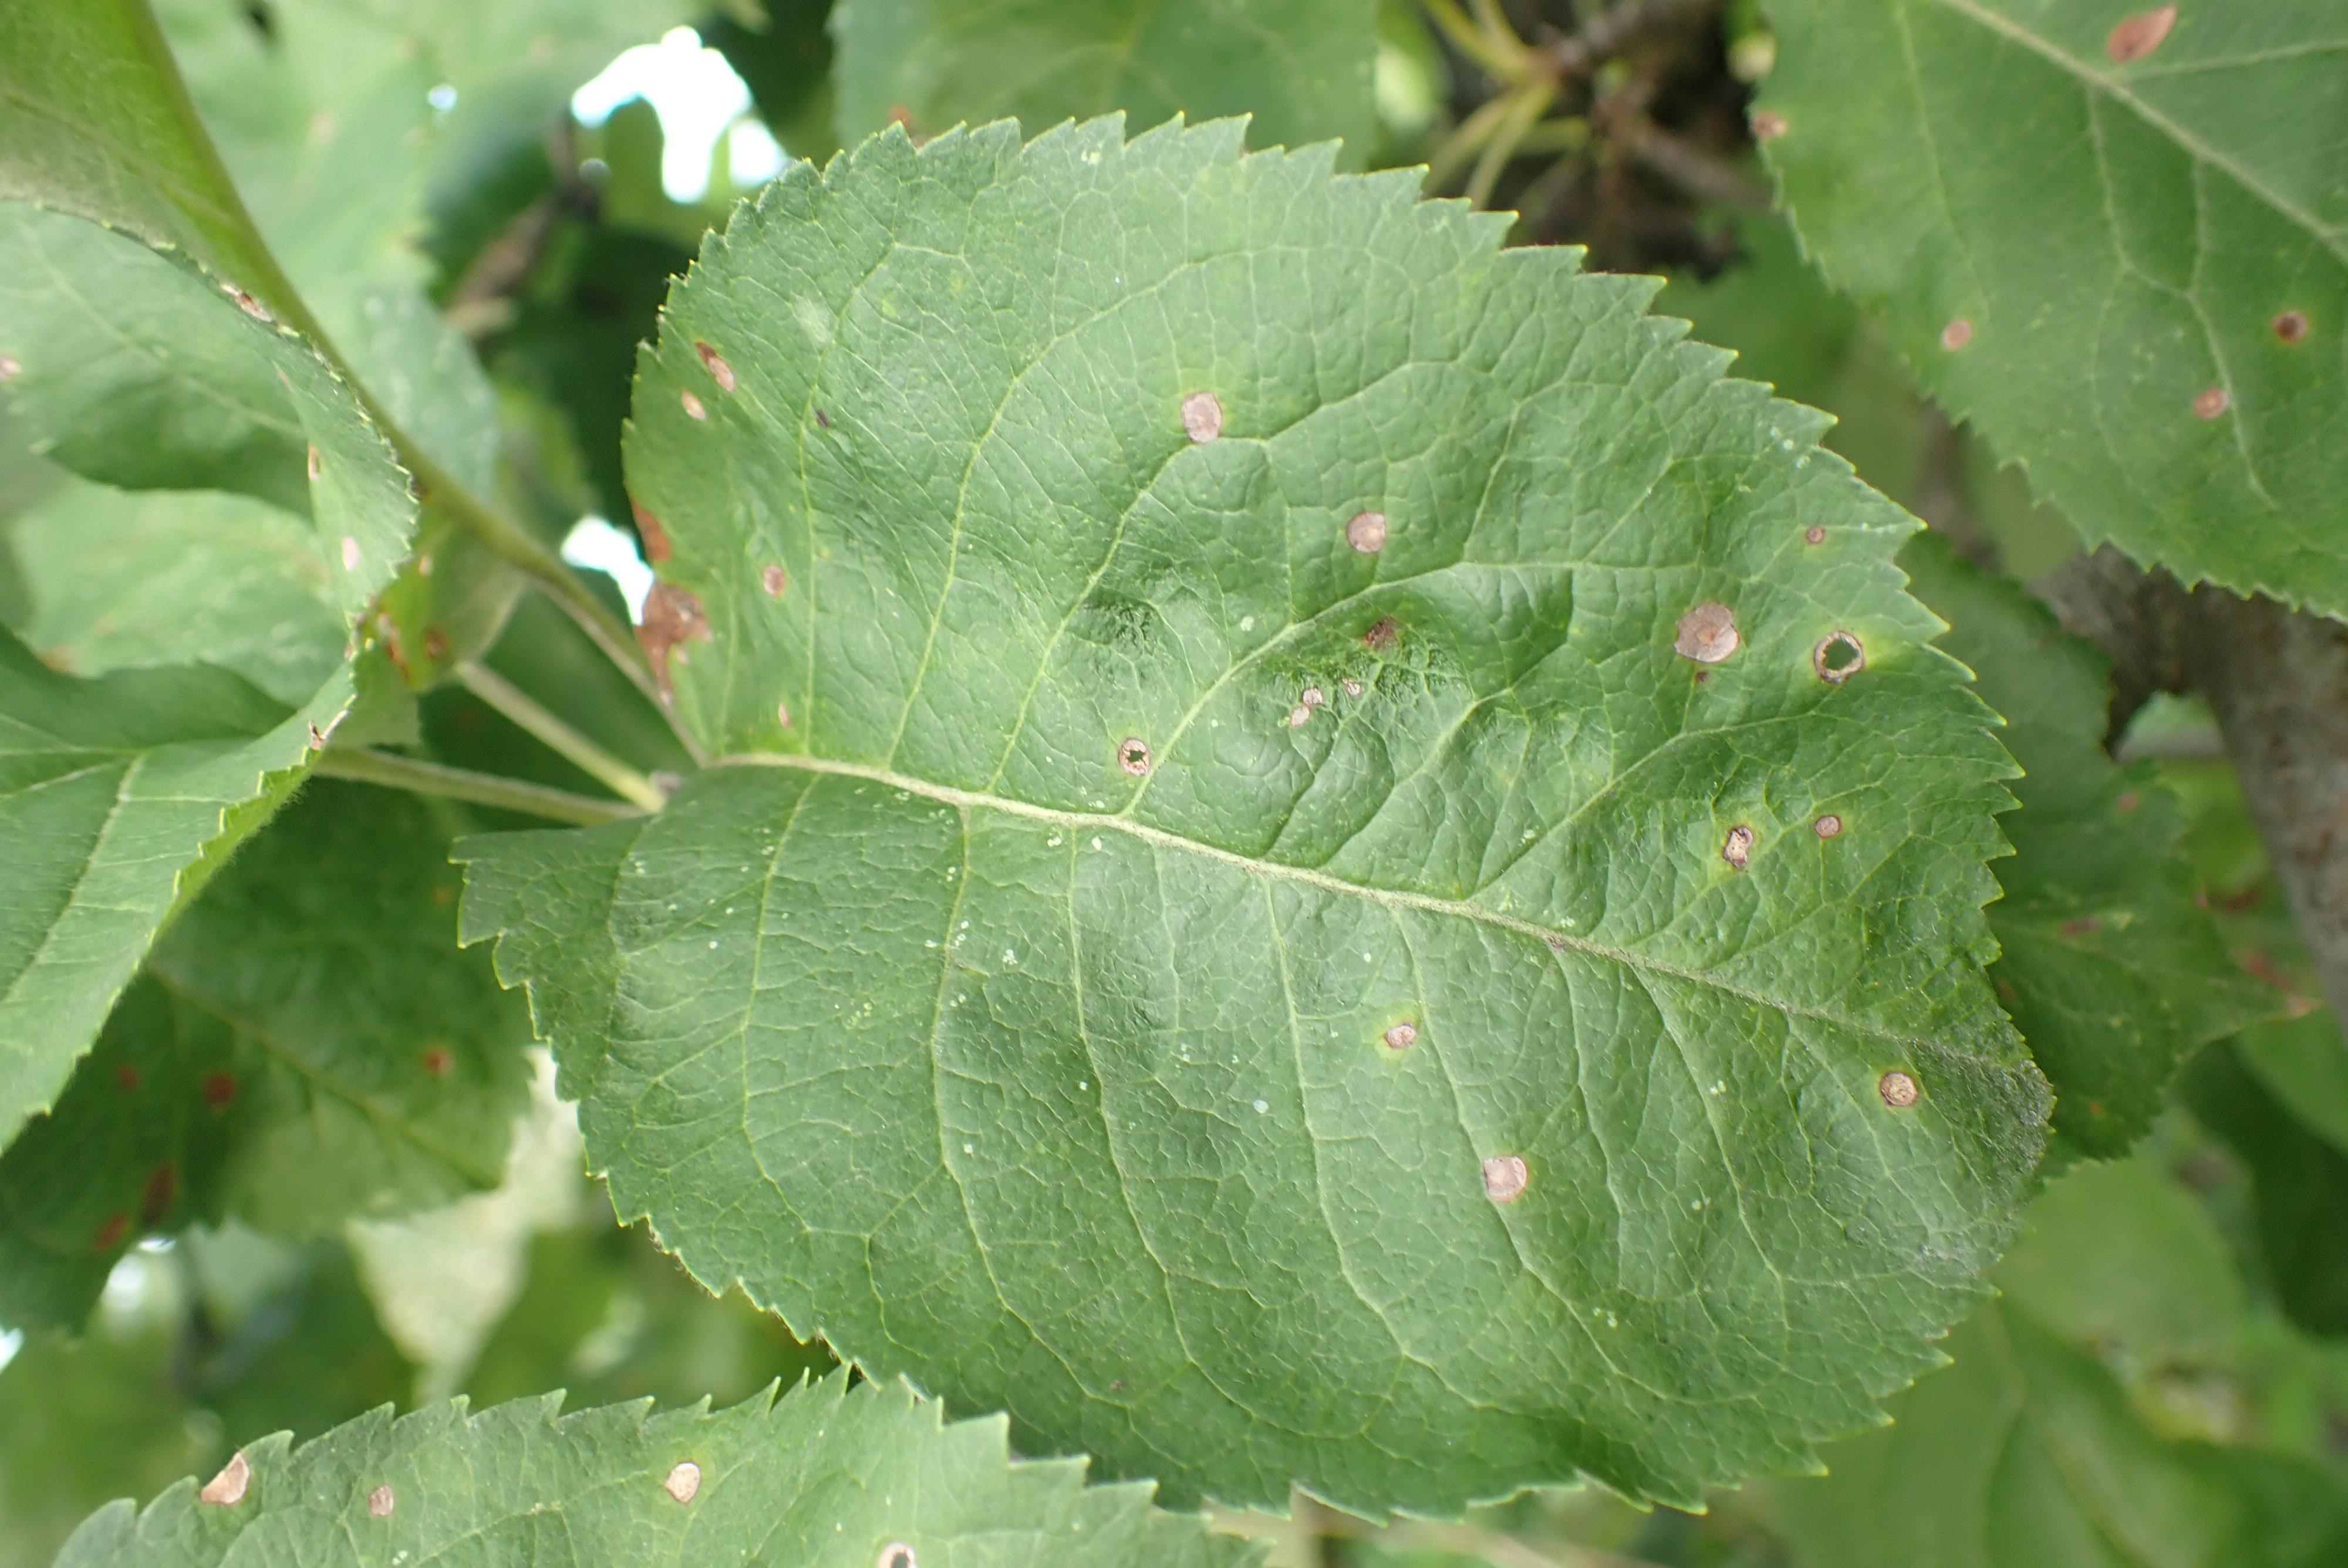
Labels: frog_eye_leaf_spot